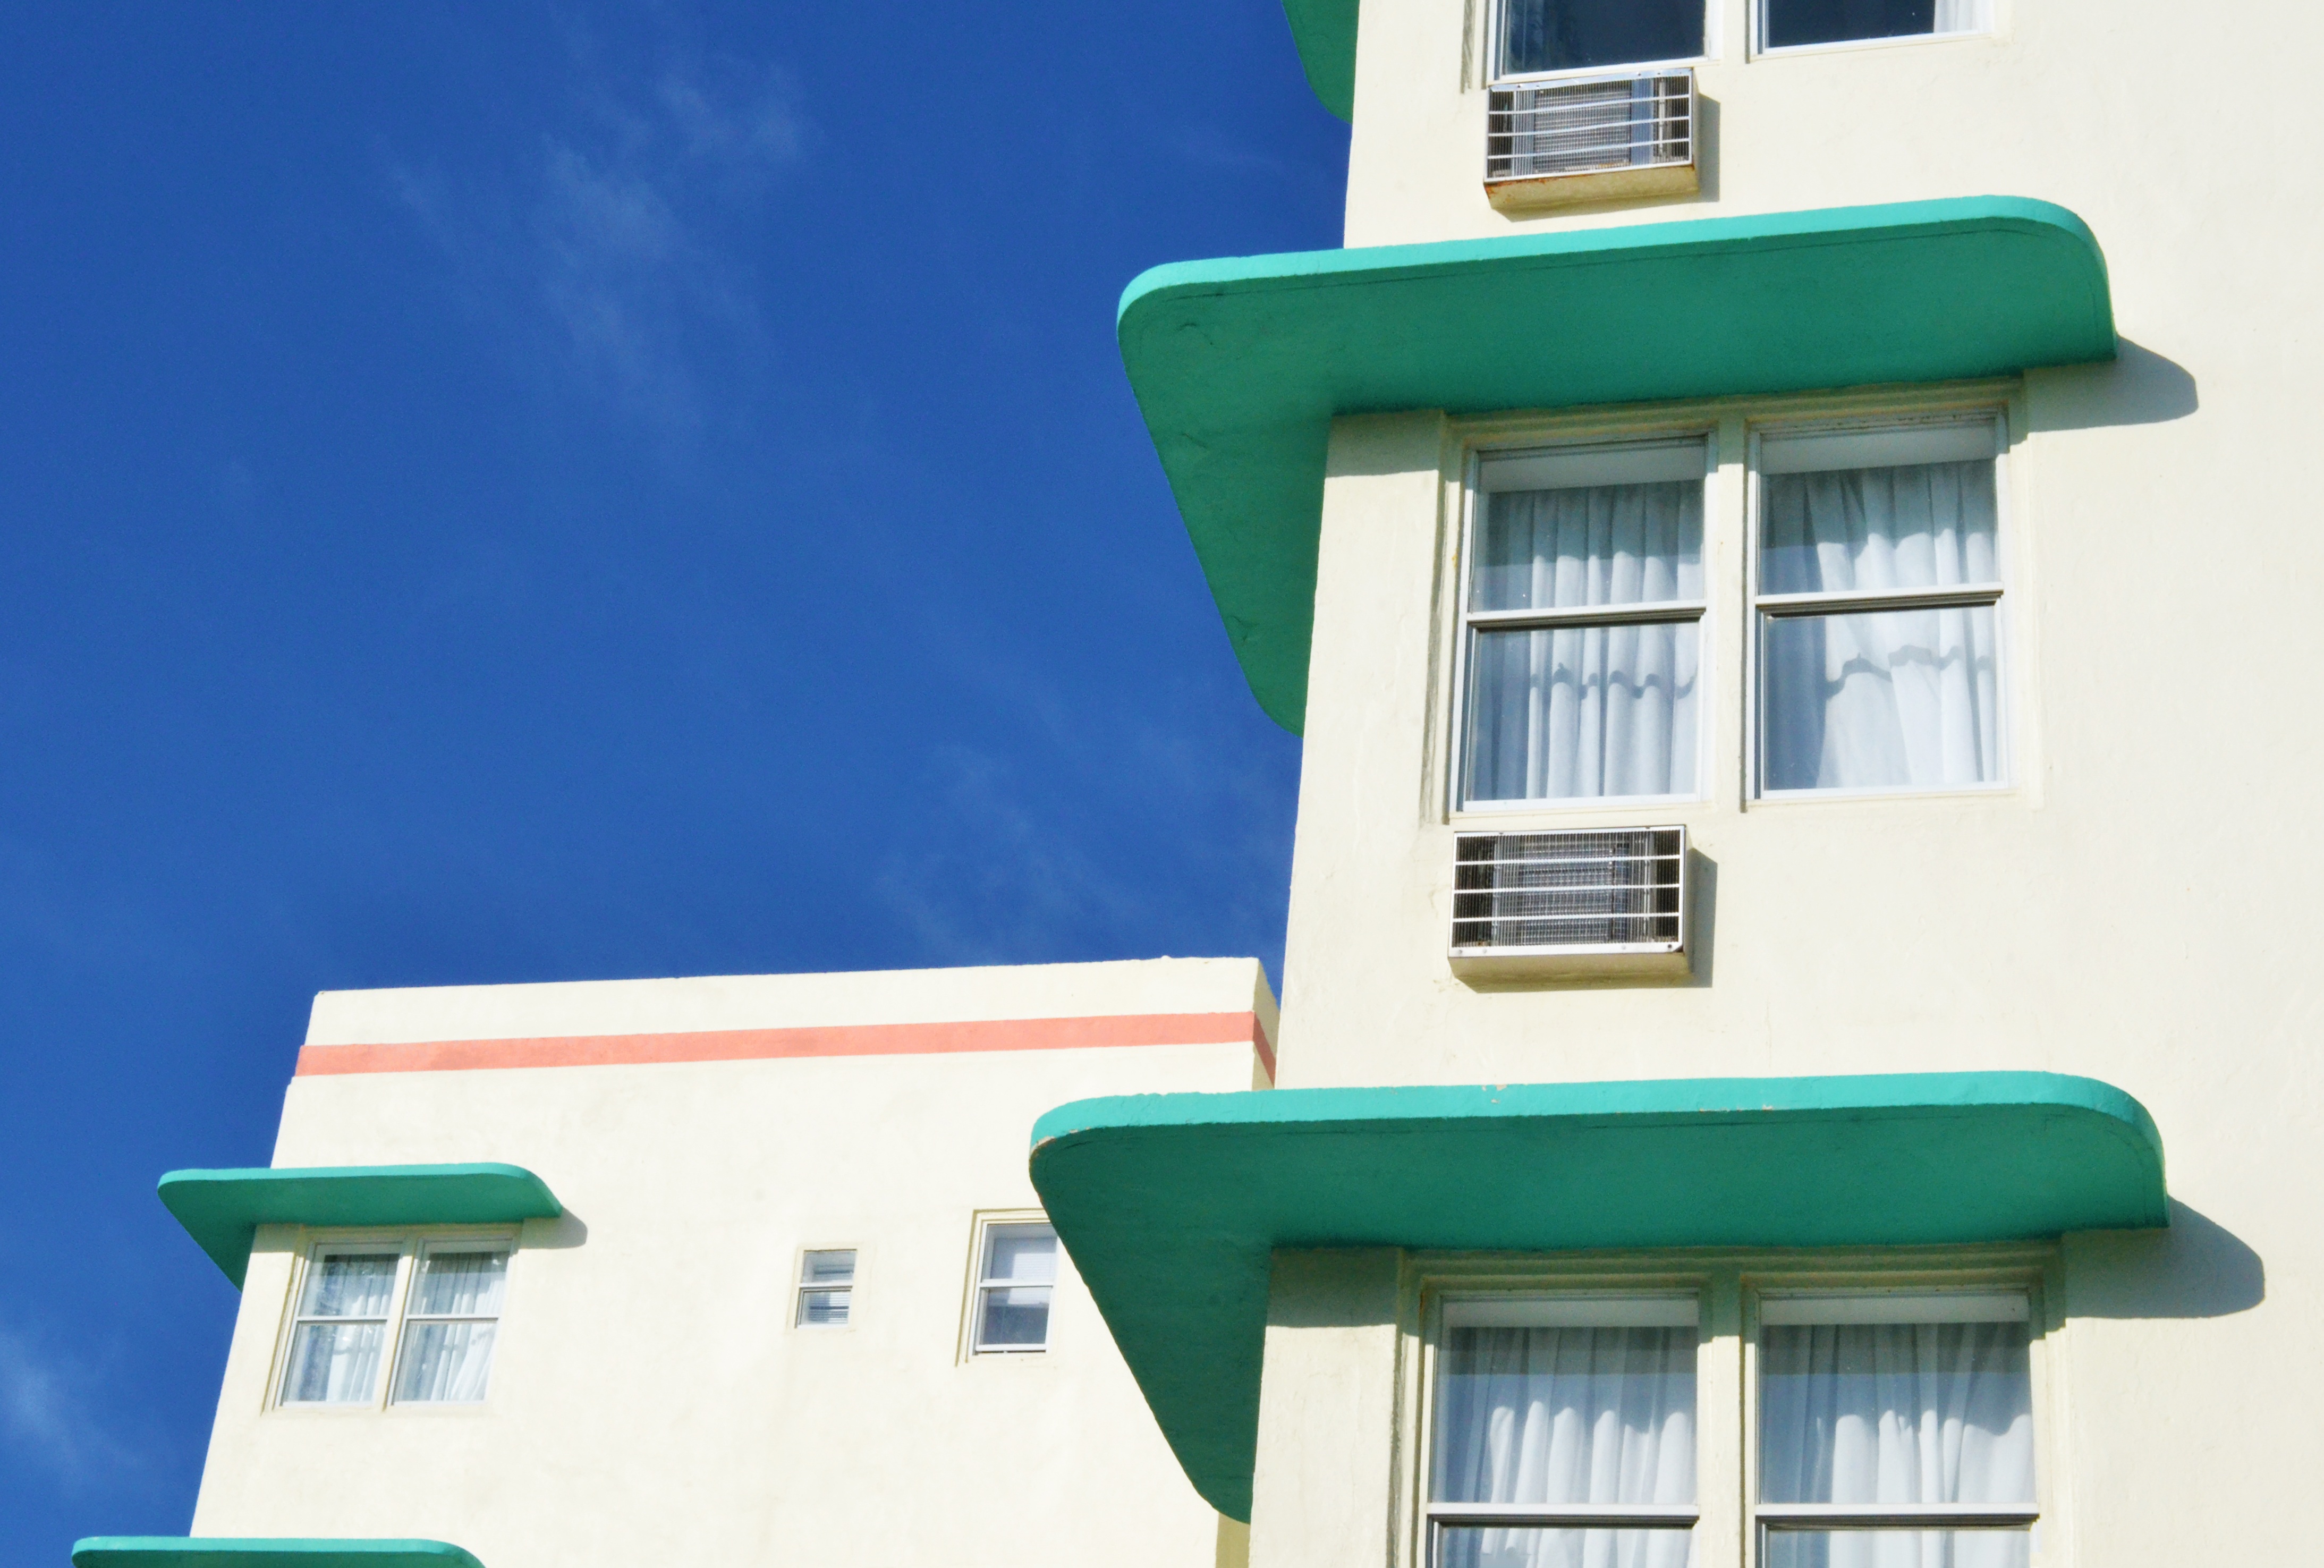
beach, architecture, sun, house, building, city, home, summer, vacation, travel, scenic, color, facade, blue, colorful, tourism, deco, interior design, sunny, art, buildings, hotel, resort, miami, florida, destination, miami beach